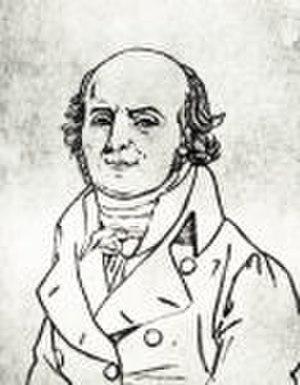
Stefanopoli Dimos
Demetrio Stefanopoli, né à Paomia le 12 novembre 1749 et mort le 8 août 1821 à Paris, est un notable et militaire corse d'origine grecque au service du roi de France. En 1782, il est reconnu par lettre patente de Louis XVI comme le descendant et l'héritier de David II Comnène, ultime empereur de Trébizonde.